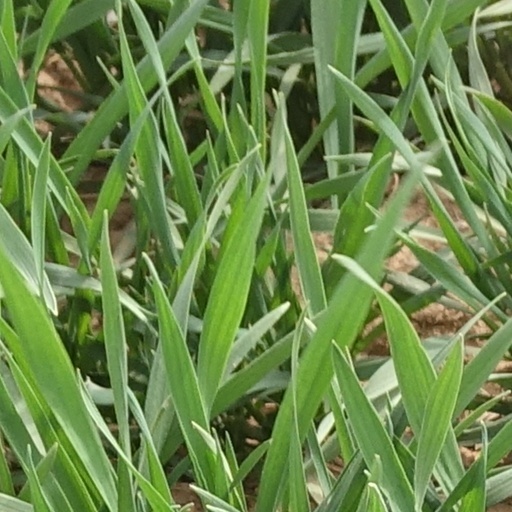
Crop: wheat